Shyam Sundar Goswami

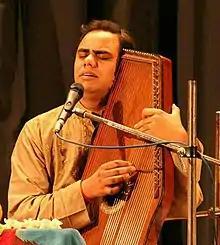
Shyam Sundar Goswami

Shyam Sundar Goswami is an Indian classical vocalist, trained in Kirana Gharana.